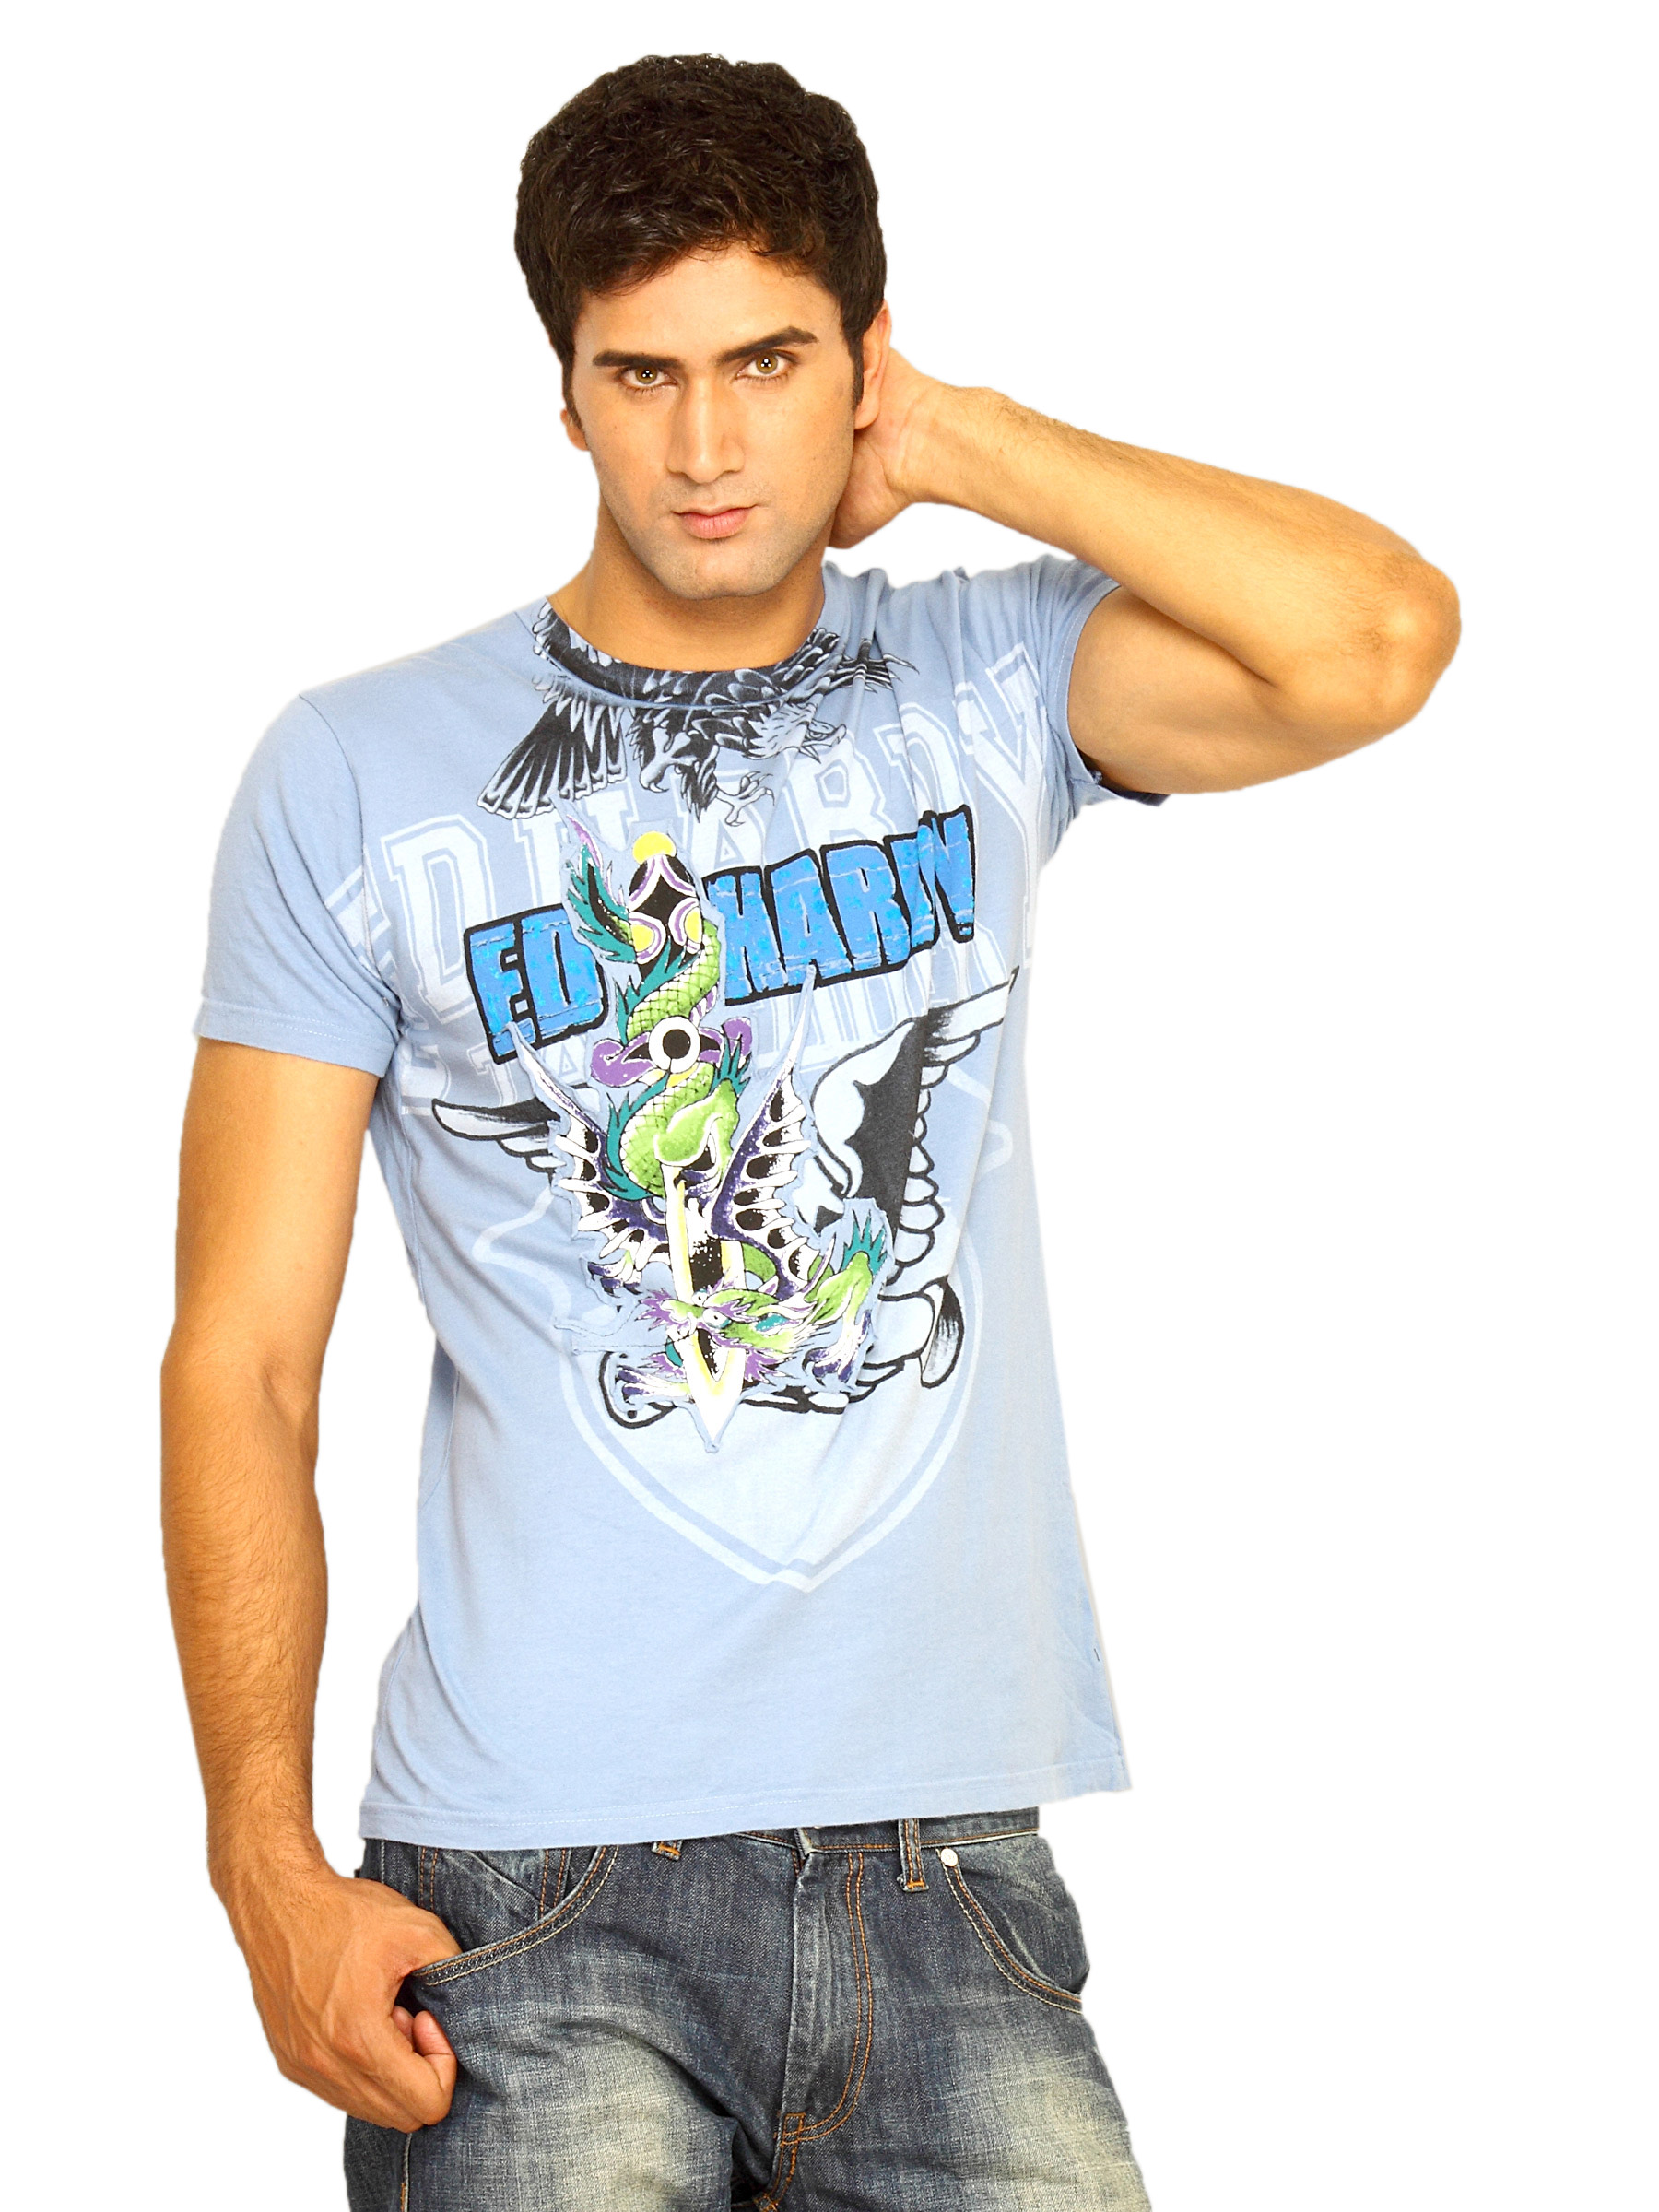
Ed Hardy Men's Blue Dragon & Sword T-shirt
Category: Apparel / Topwear / Tshirts
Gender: Men
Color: Blue
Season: Summer 2011
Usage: Casual